Rahway murder of 1887

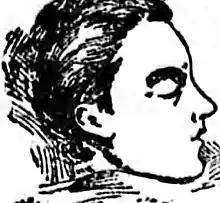

The Rahway murder of 1887 is the murder of an unidentified young woman whose body was found in Rahway, New Jersey on March 25, 1887. She is also known as the Unknown Woman or the Rahway Jane Doe.